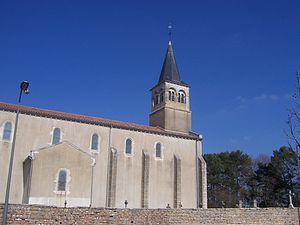
Eglise de Châtenoy-le-Royal